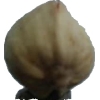
Label: pistachio